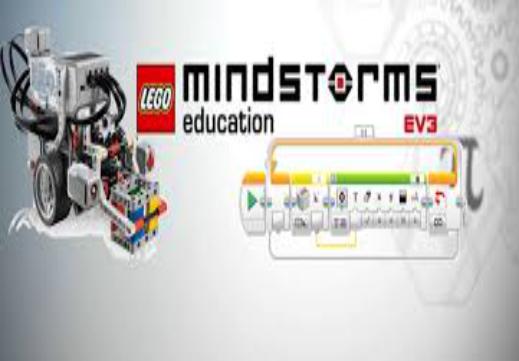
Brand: lego mindstorms
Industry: Leisure